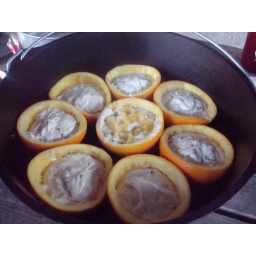
orange basket muffins in the dutch oven